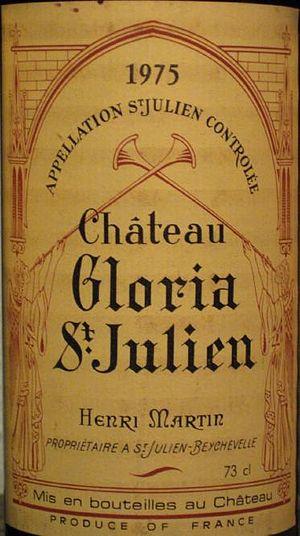
Le château Gloria, est un domaine viticole de 50 hectares du Médoc, situé à Saint-Julien-Beychevelle en Gironde. C'est un vin de AOC Saint-Julien.